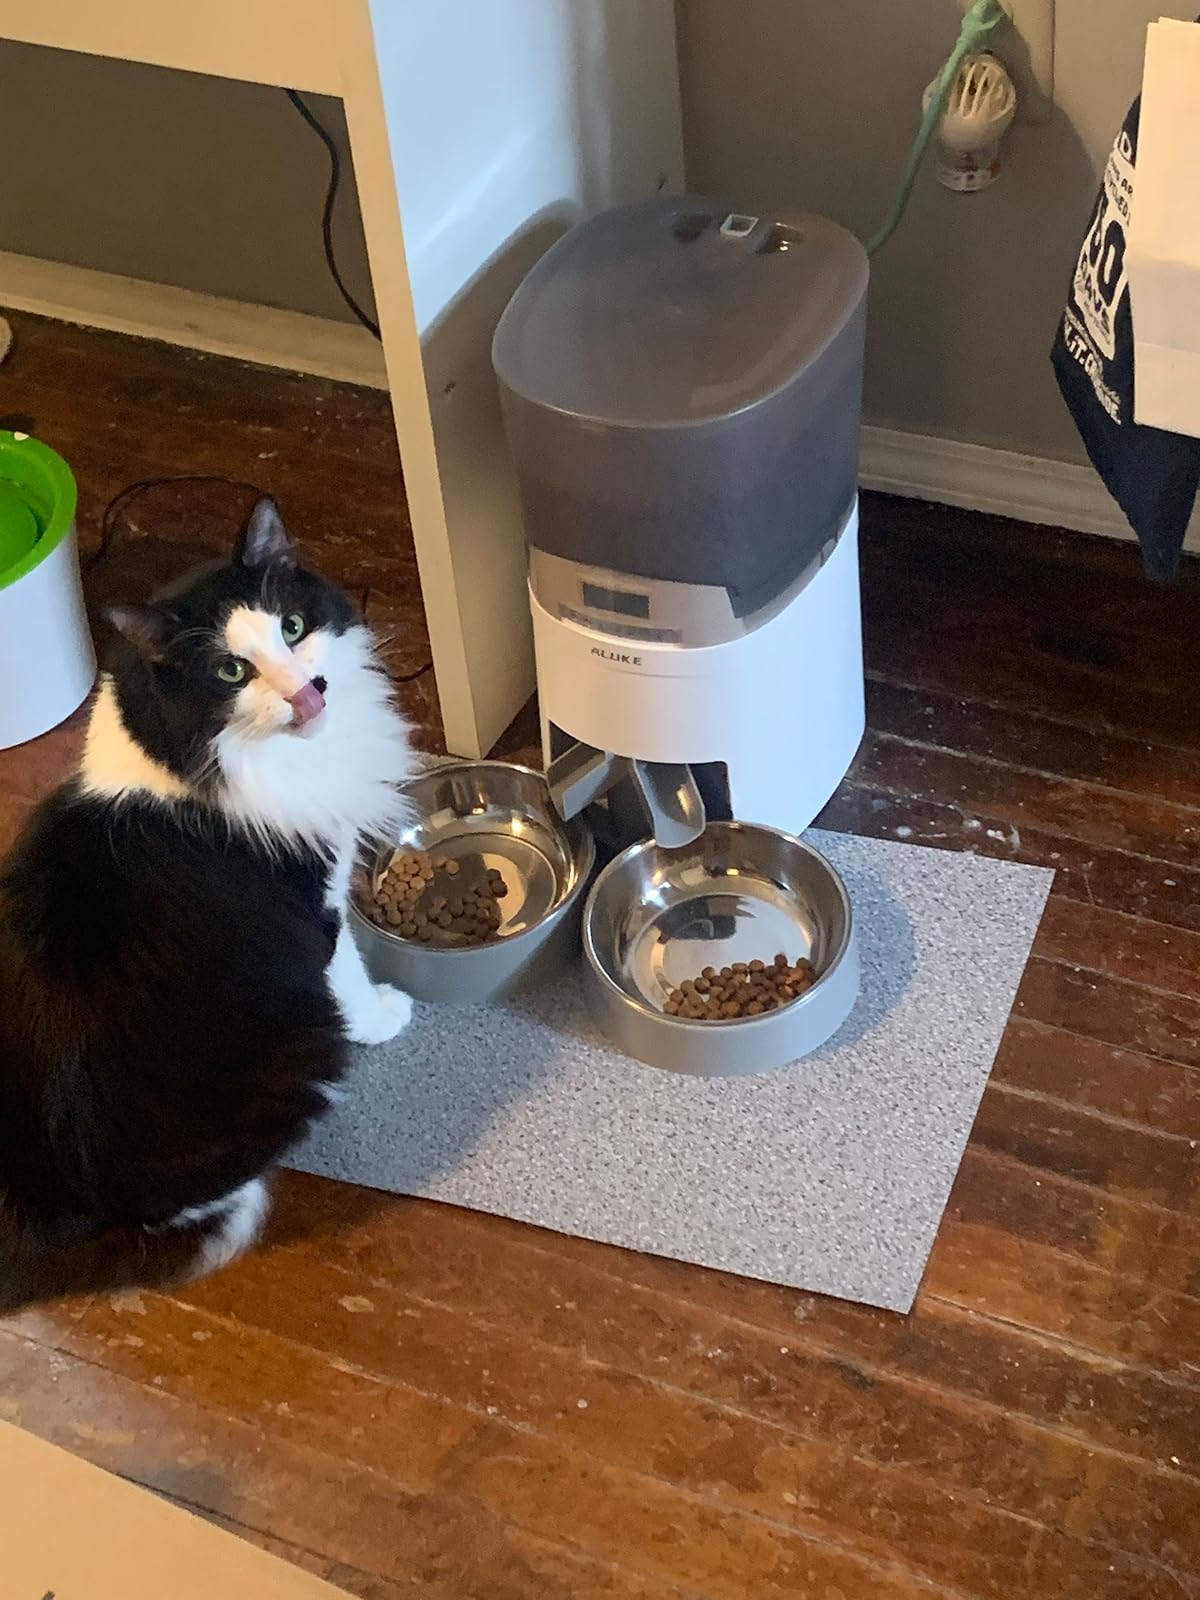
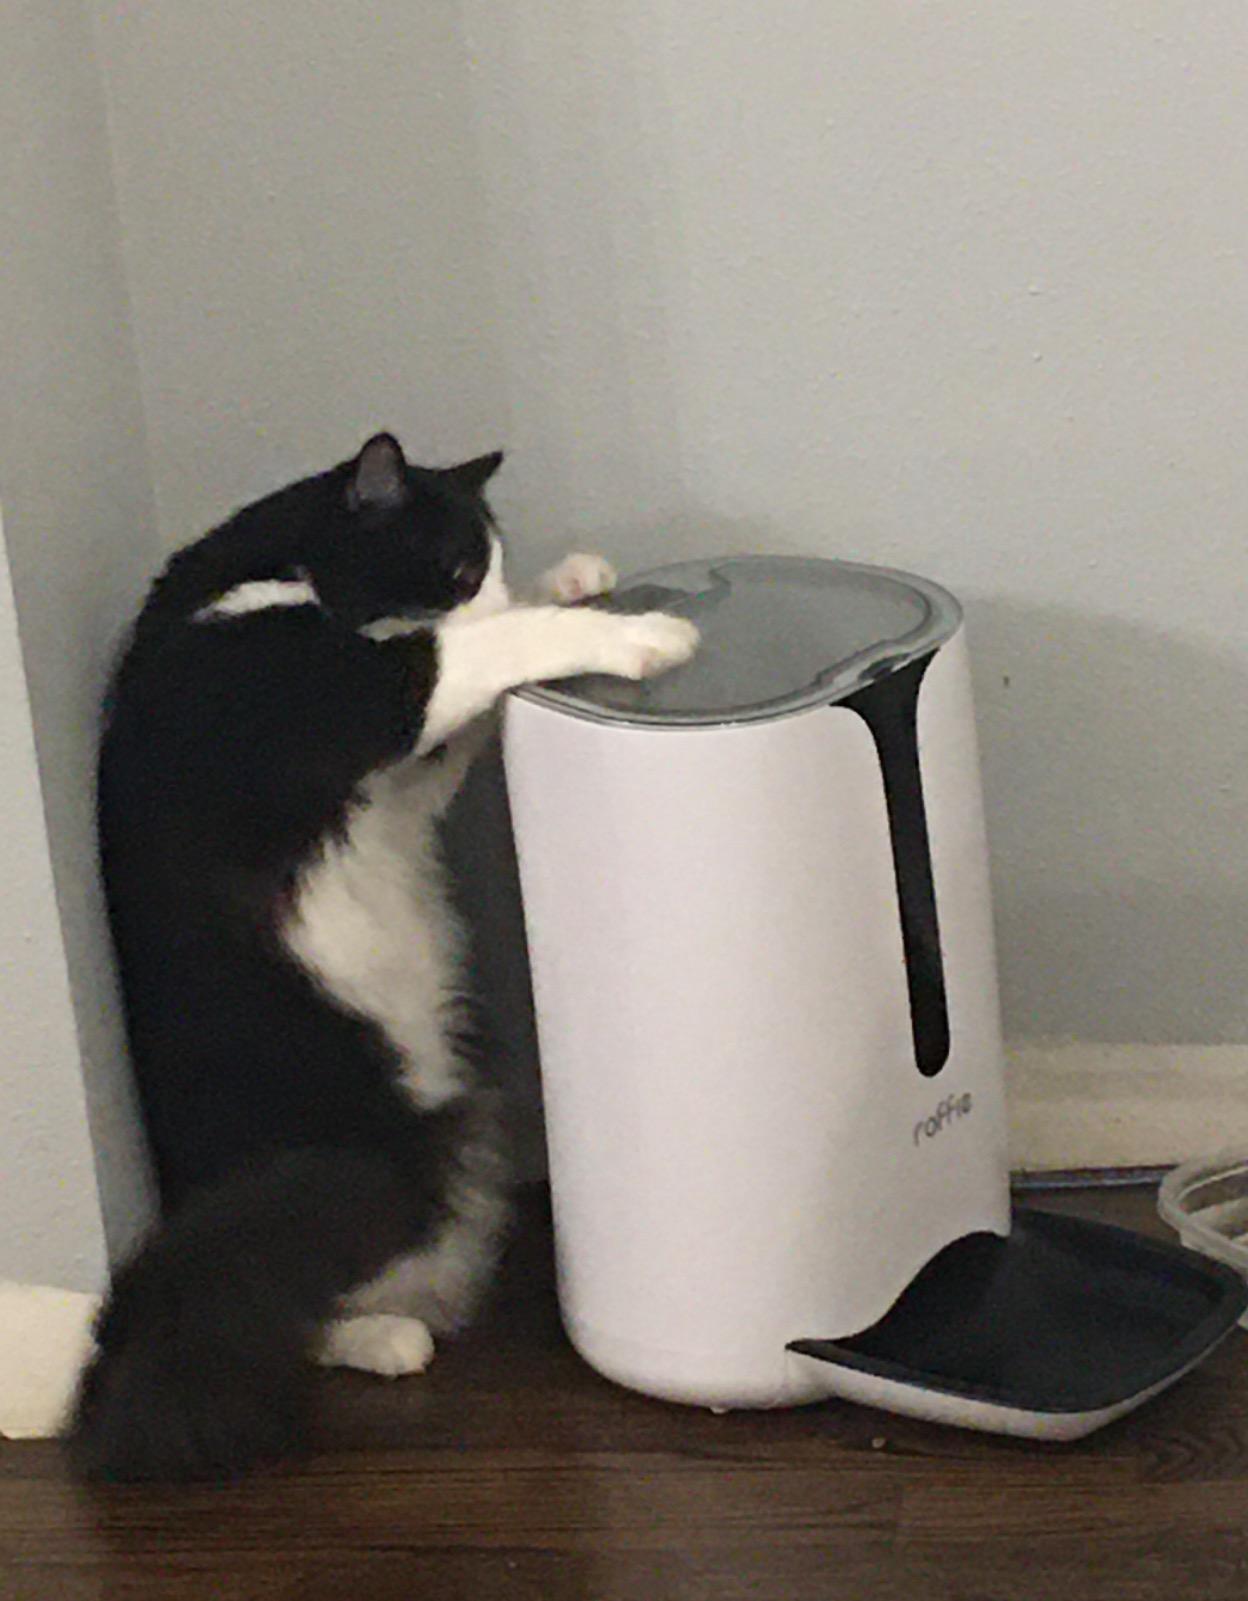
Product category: items_feeder
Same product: no